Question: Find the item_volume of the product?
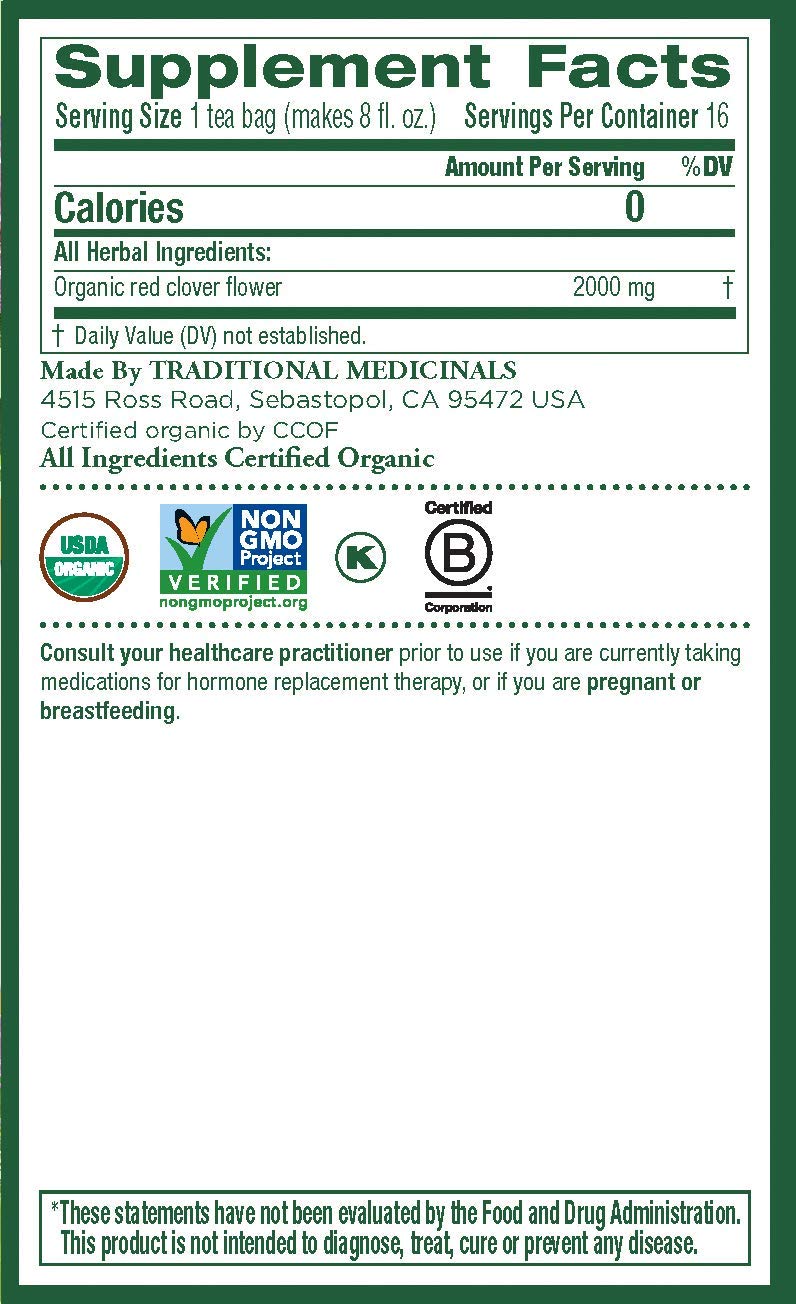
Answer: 8.0 fluid ounce